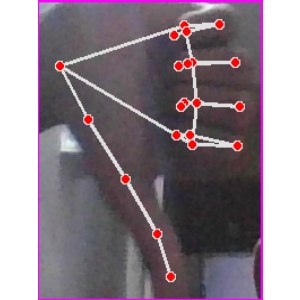
अक्षर: फ